Vinyl iodide functional group

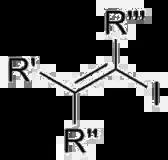
General structure of vinyl iodides

In organic chemistry, a vinyl iodide (also known as an iodoalkene) functional group is an alkene with one or more iodide substituents. Vinyl iodides are versatile molecules that serve as important building blocks and precursors in organic synthesis. They are commonly used in carbon-carbon forming reactions in transition-metal catalyzed cross-coupling reactions, such as Stille reaction, Heck reaction, Sonogashira coupling, and Suzuki coupling. Synthesis of well-defined geometry or complexity vinyl iodide is important in stereoselective synthesis of natural products and drugs.